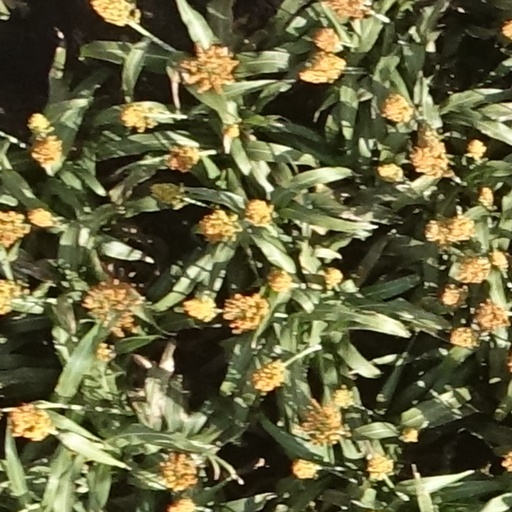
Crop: sorghum